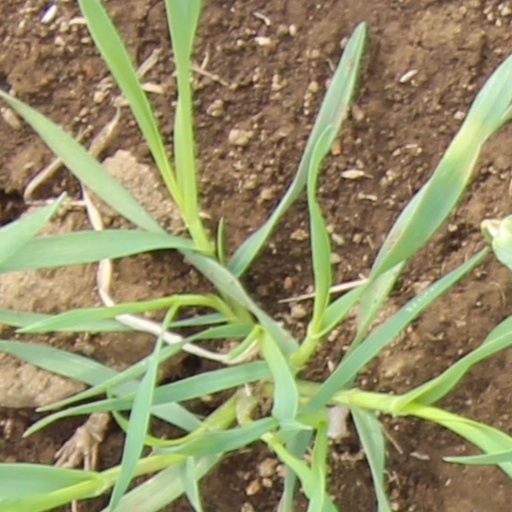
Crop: wheat